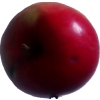
Label: Apple 11